Hatay Province

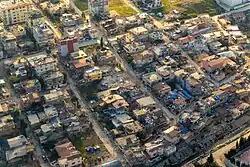
Earthquake damage in Hatay

Hatay Province was heavily damaged by the 2023 Turkey–Syria earthquakes. The province registered 23,065 earthquake-related fatalities and 30,762 injuries. More than 13,500 buildings collapsed, 67,346 were heavily damaged and 8,162 had to be demolished. The most affected areas were Antakya, Kırıkhan and İskenderun.